Top hat

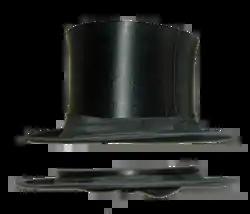
The collapsible Gibus

The members of the "Inner Circle" of the Punxsutawney, Pennsylvania Groundhog Club wear top hats on February 2 of every year when they perform the Groundhog Day ceremonies with Punxsutawney Phil.